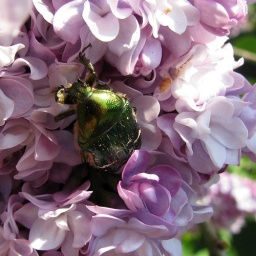
large green creature in my lilac